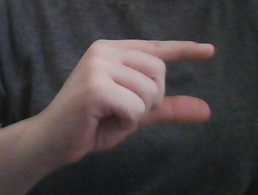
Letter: dal